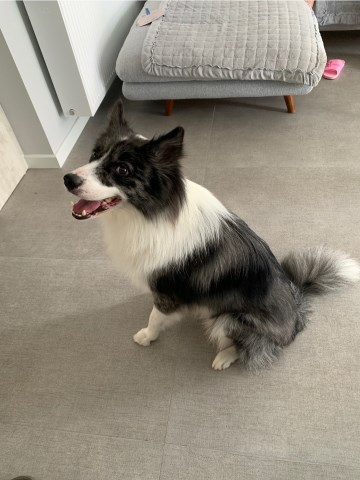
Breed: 2594-n000109-Border_collie